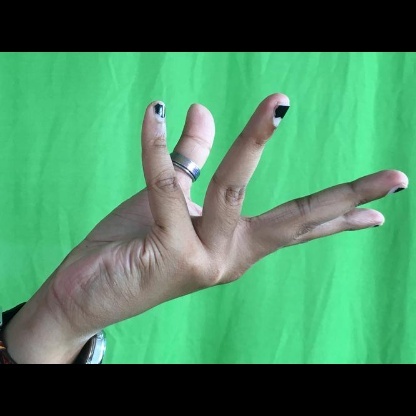
Mudra: Alapadmam